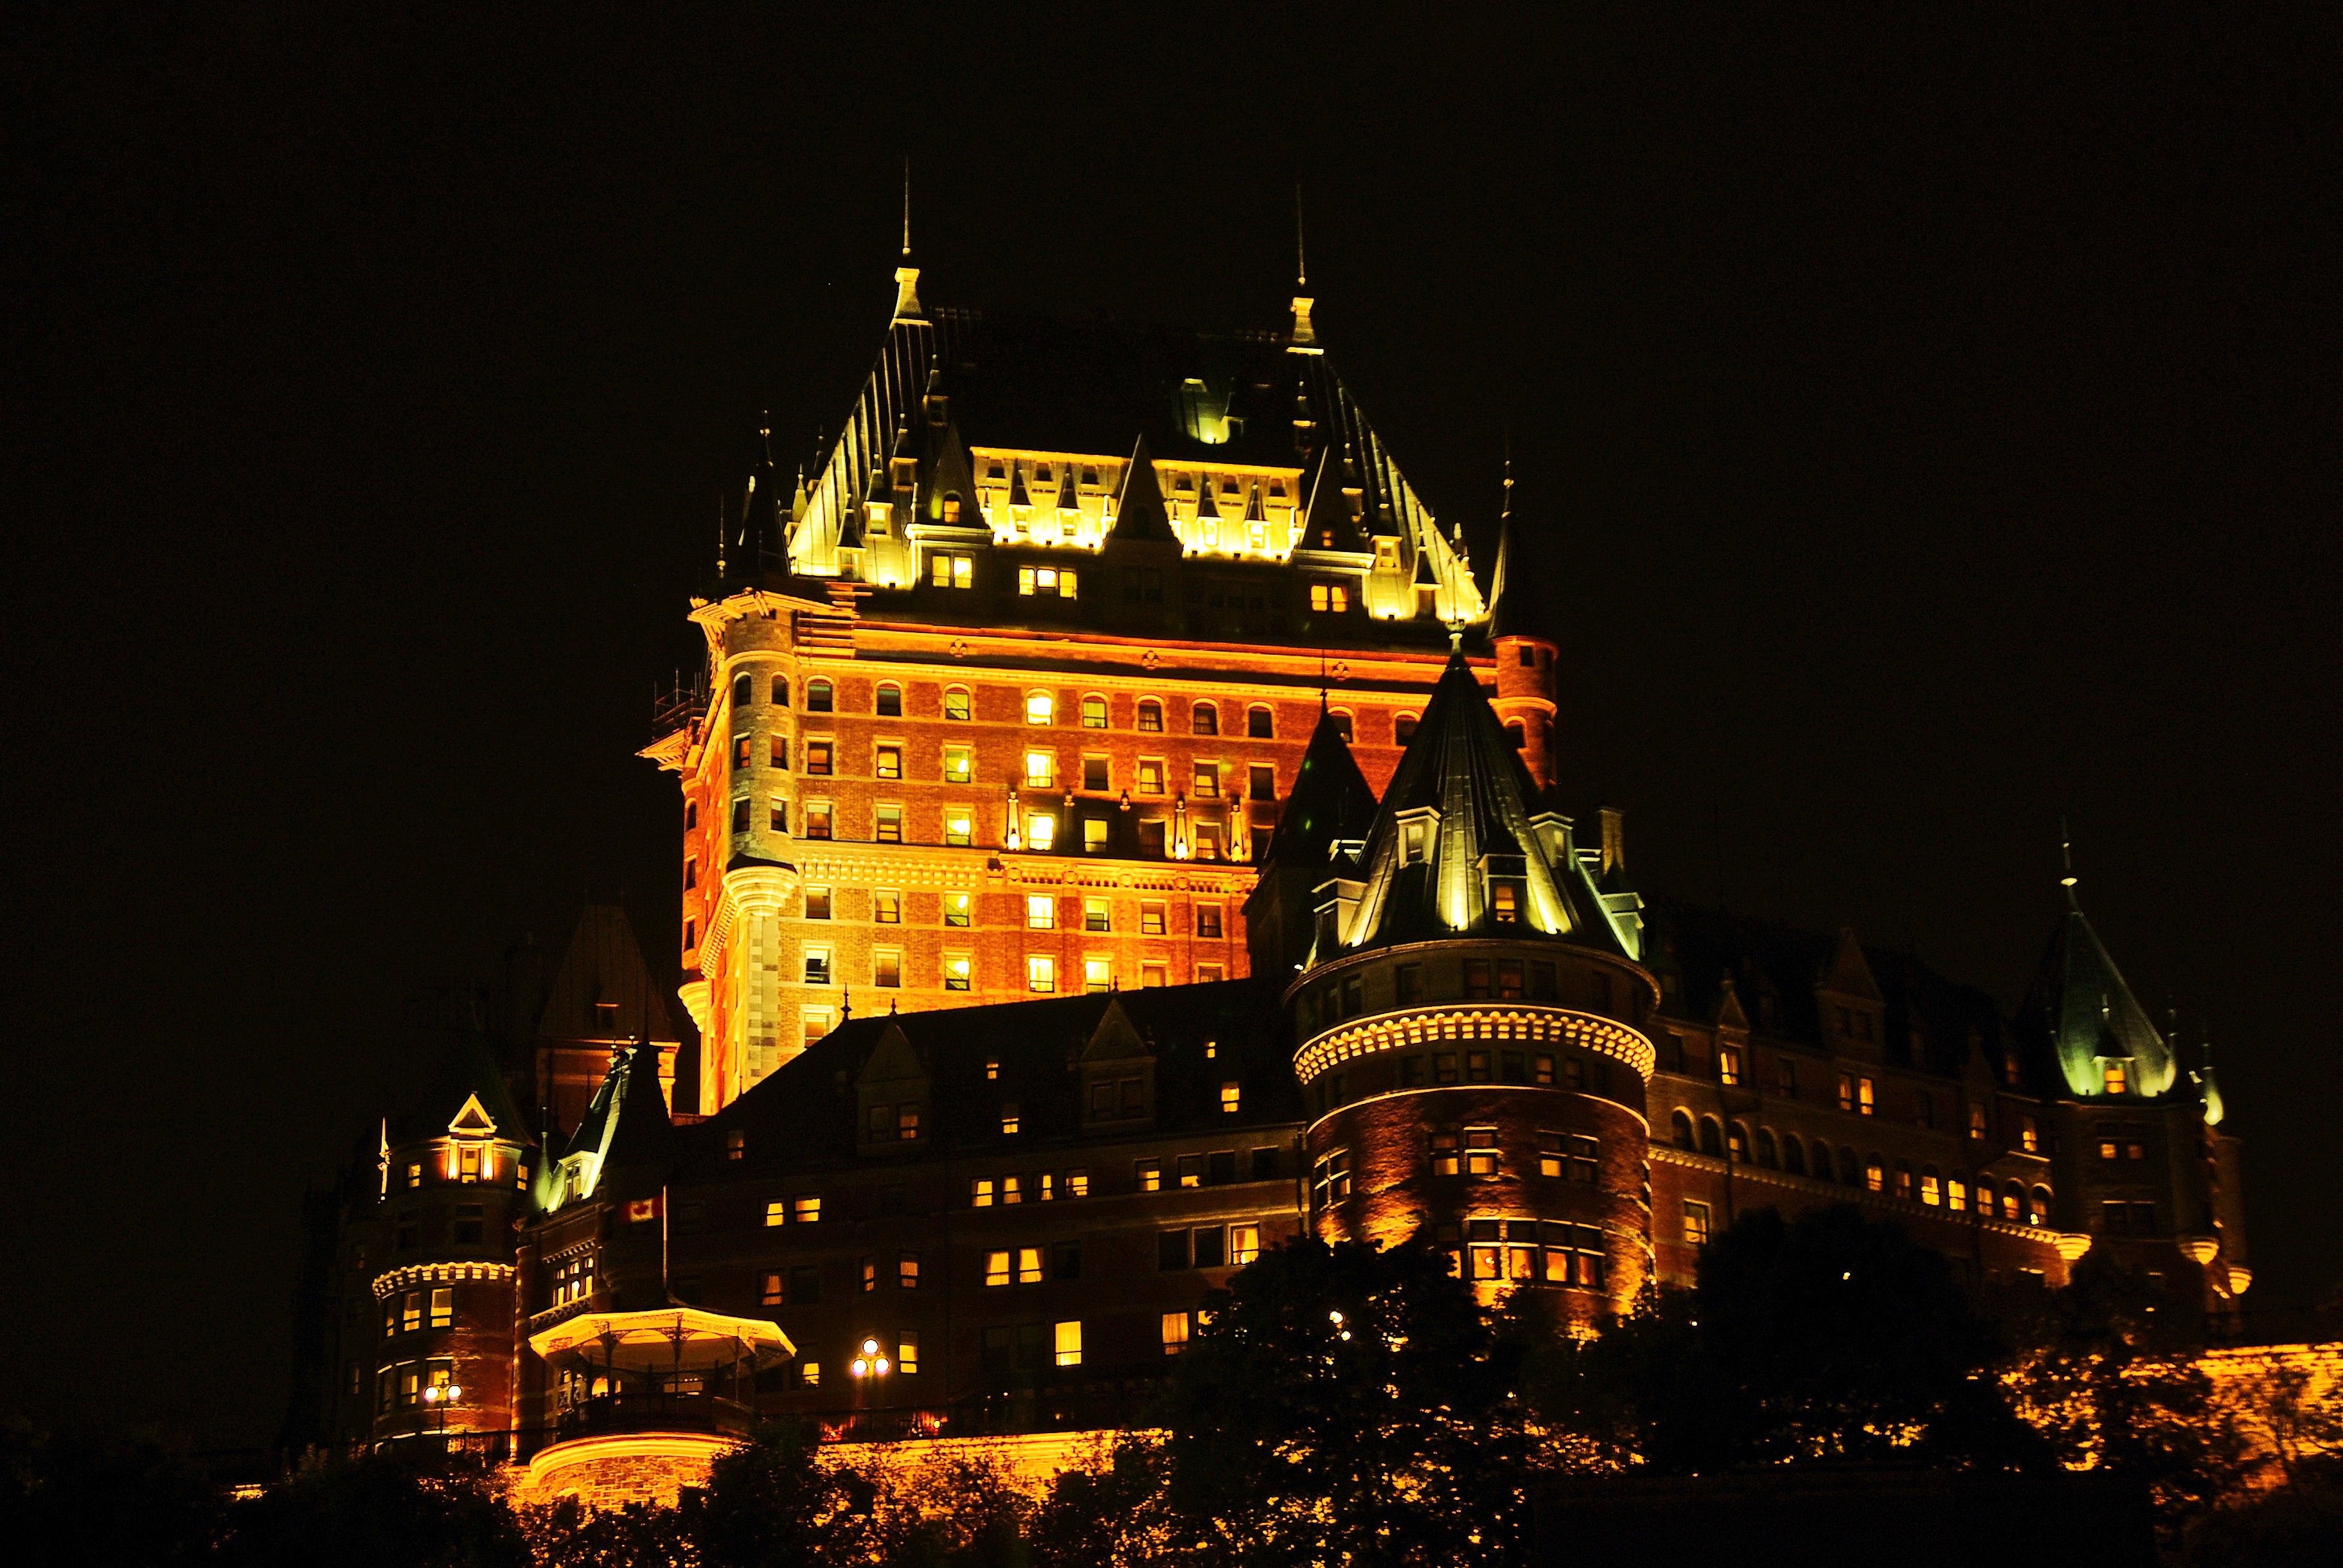
night, cityscape, dusk, evening, tower, castle, landmark, frontenac, hotel, canada, quebec, metropolis